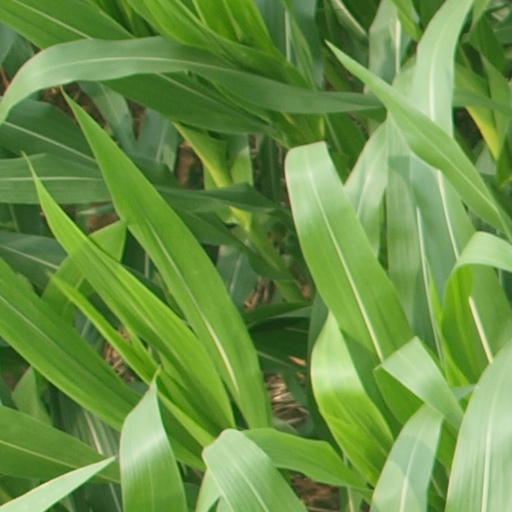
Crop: maize; corn